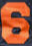
Number: 6